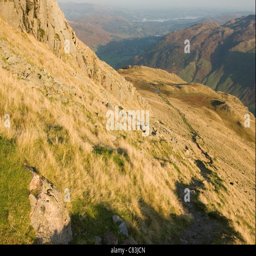
tourist attraction from the path on hewitt mountain